France national rugby union team

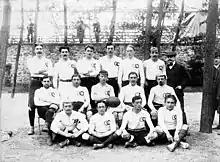
France in their first shirt before playing Great Britain in October 1900

Until 1912, the strip (uniform) of the French team was white with two rings (the symbol of USFSA, the body that ruled the sport in France by then). After the first game won by France against Scotland in 1911, France's captain Marcel Communeau asked that the team adopt the (Gallic rooster), historical emblem of France, as its symbol. The Gallic rooster was probably chosen partly because it is considered as a proud and combative animal that can be sometimes aggressive, although it had been used previously as a symbol by French teams – a former association football player, Jean Rigal, wore a uniform with this emblem as early as May 1910. The badge was initially white and red, but was altered to a multicoloured, embroidered image after 1945, and has been golden since 1970.